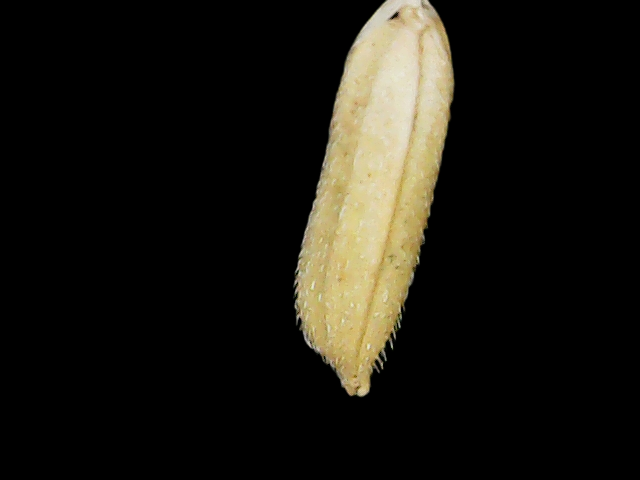
Rice variety: Binadhan26